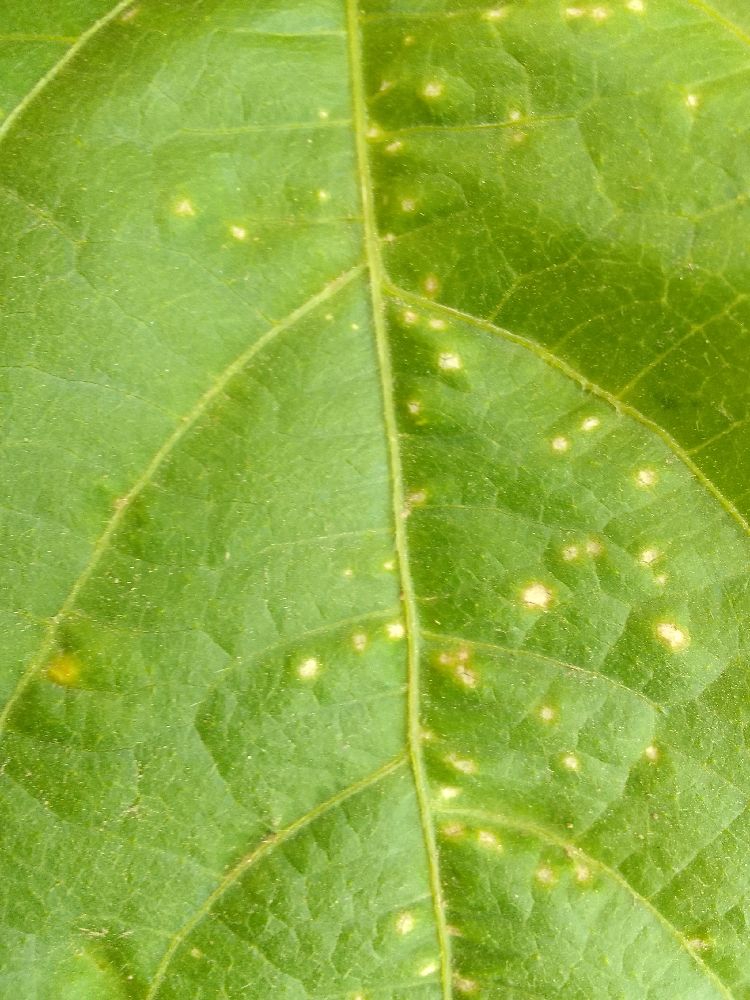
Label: rust